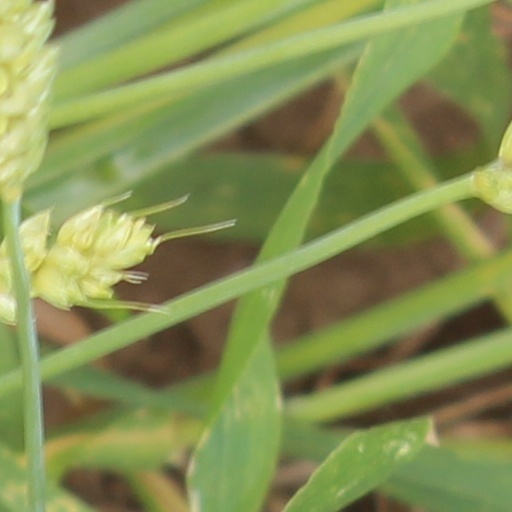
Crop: wheat